Davenport Water Co. Pumping Station No. 2

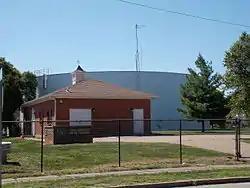
The 1986 building that replaced the historic structure

The Davenport Water Co. Pumping Station No. 2, also known as the Ripley Street Pumping Station No. 2, is a historic building located in central Davenport, Iowa, United States. It was listed on the National Register of Historic Places in 1984. The facility was originally built in 1884 to address problems with the city's water system, and had a reservoir that could hold 5 million US gallons of water. The building was subsequently replaced in 1986 by a smaller plain structure on the same property facing West 14th Street. Despite being replaced, the station remains an important part of Davenport's history, as it was an essential component of the city's water system and contributed to the growth of its residential areas above the bluff line from 1880 to 1920.